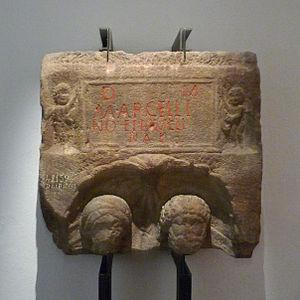
Stèle funéraire d'un couple, avec cartouche épigraphique tenu par deux Amours. Milieu du 3e s. après JC. Trouvée à Dachstein. Musée archéologique de Strasbourg
Dachstein est une commune française située dans le département du Bas-Rhin, en région Grand Est.